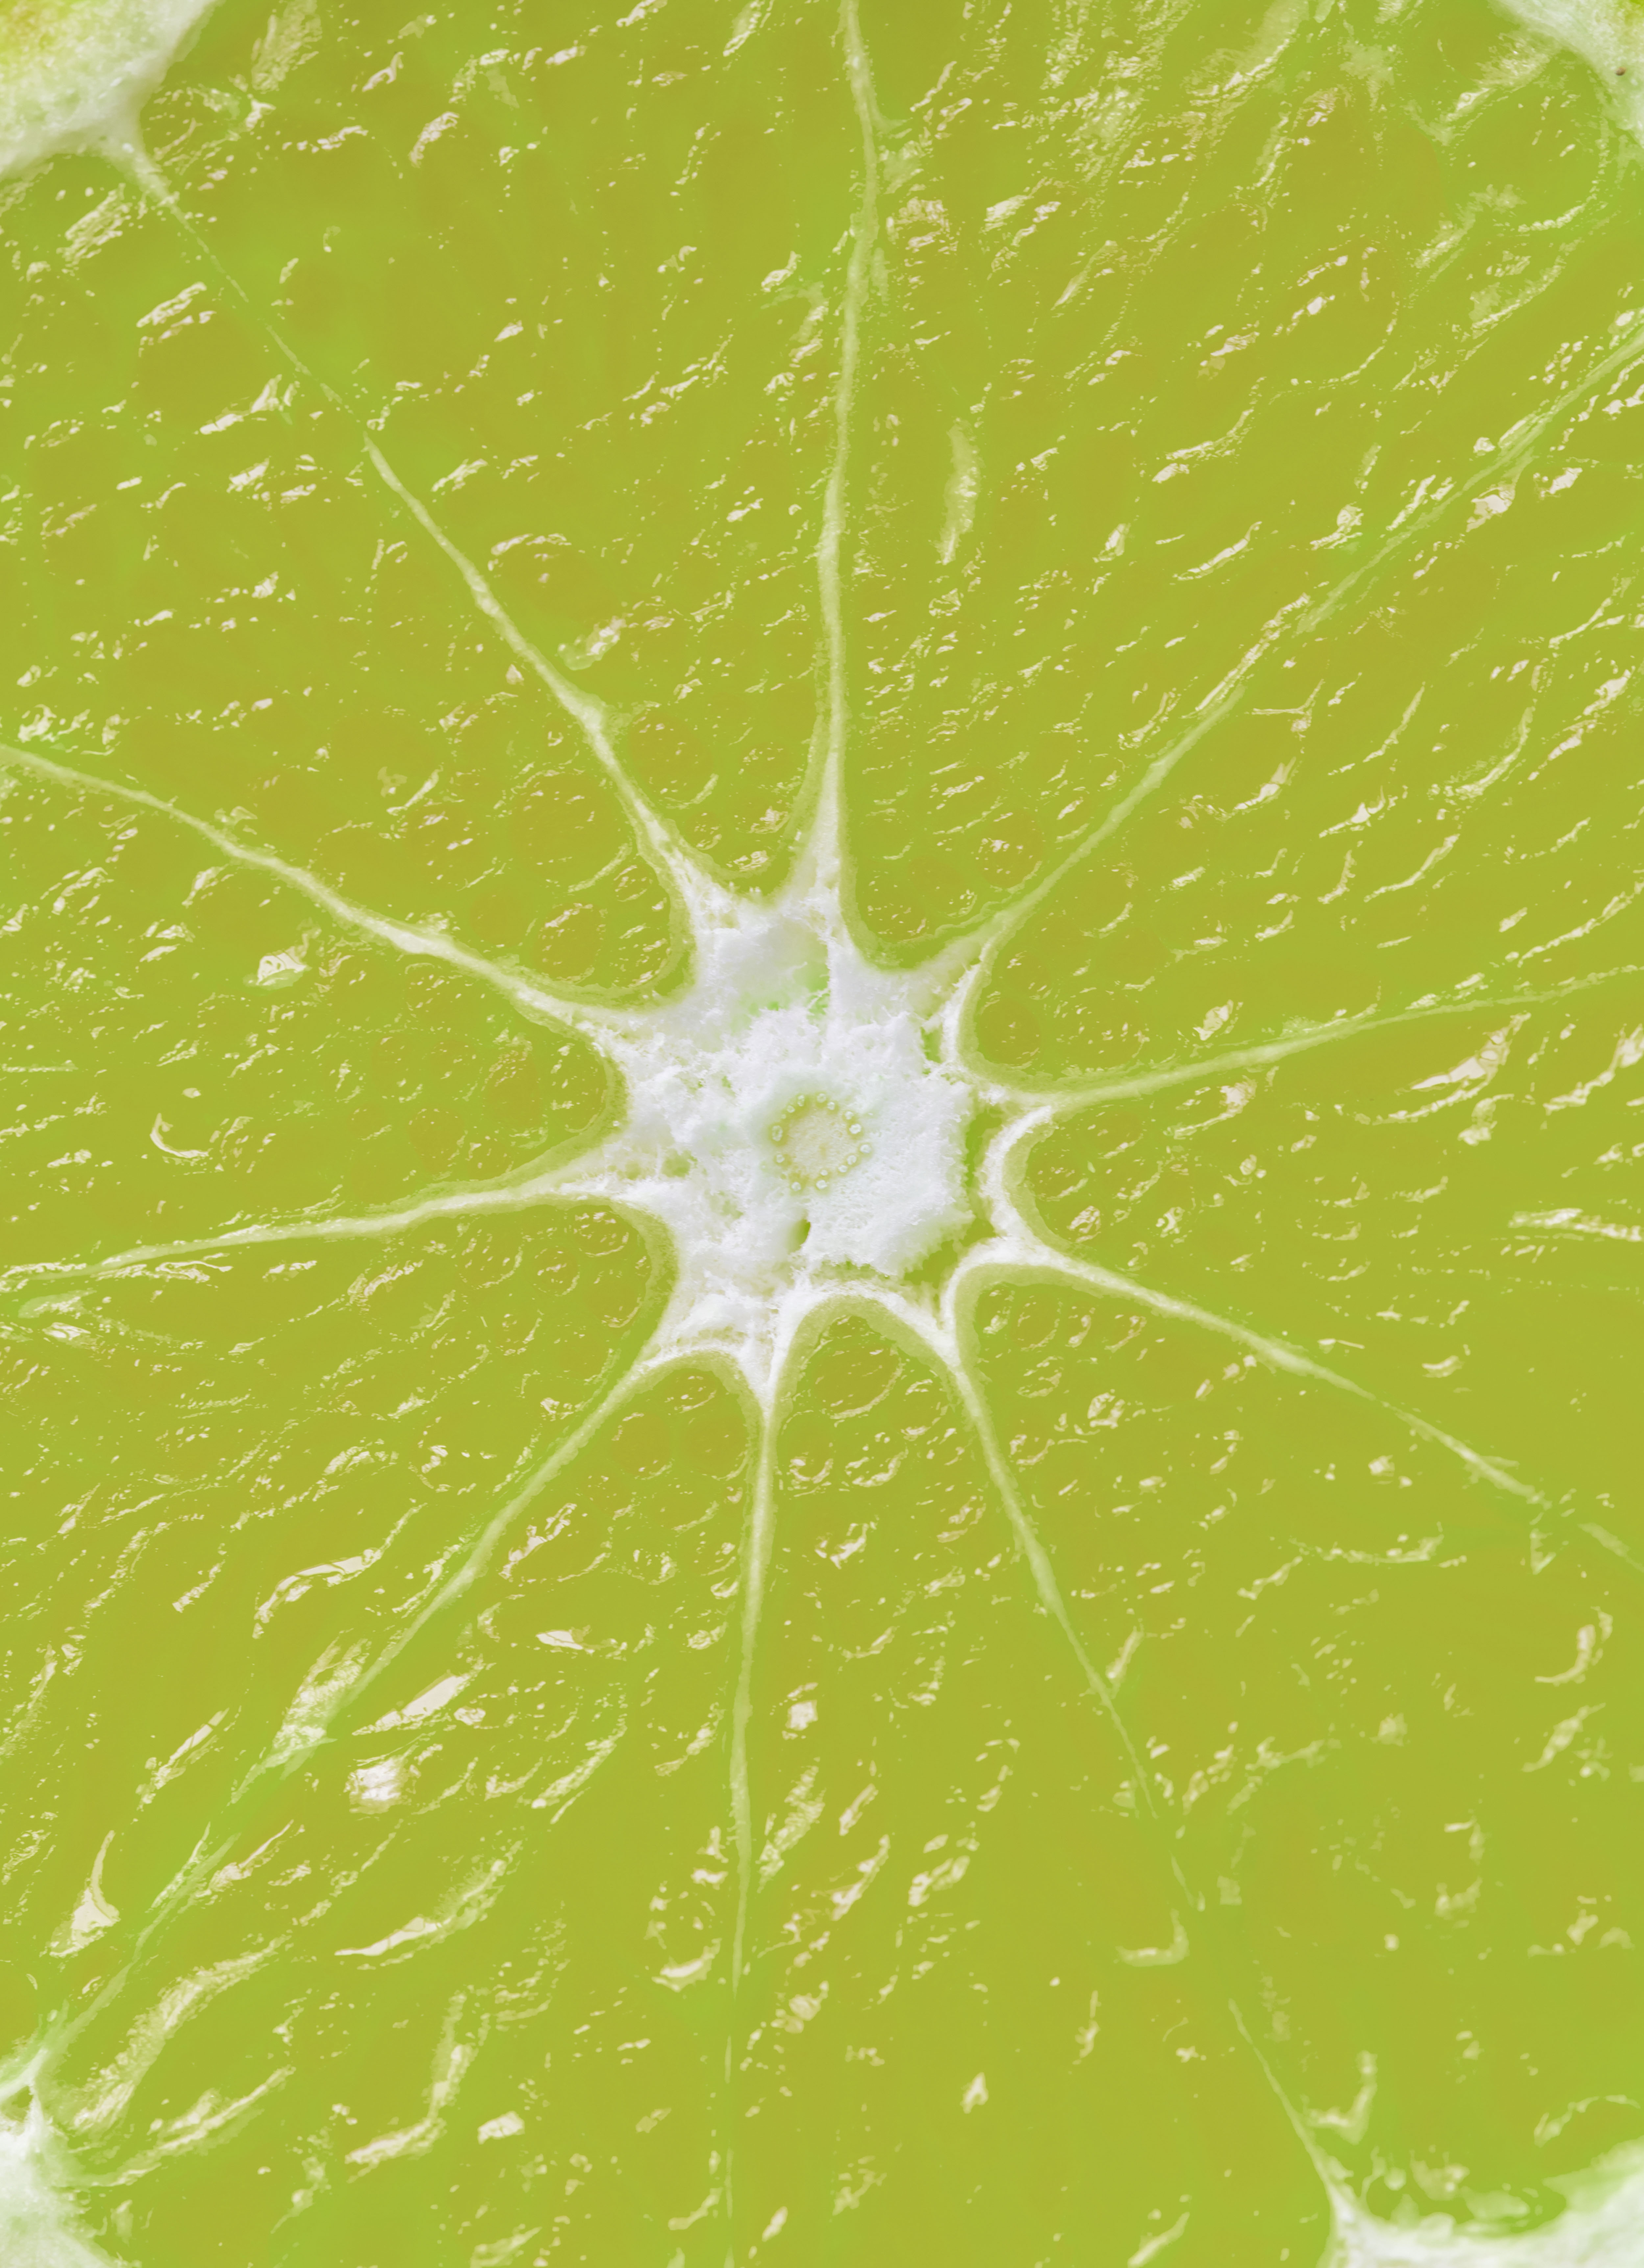
acid, background, citric, citrus, closeup, cook, cooking, cool, cut, detox, food, fresh, fresh fruit, freshness, fruit, half, health, healthy, juice, juicy, lemon, lemon slice, lime, macro, natural, nature, nutrition, nutritious, organic, pattern, piece, raw, refreshing, ripe, season, seasonal, shape, slice, sour, squeeze, summer, sweet, tasty, texture, tropical, vitamin c, vitamins, wallpaper, green, leaf, water, produce, organism, macro photography